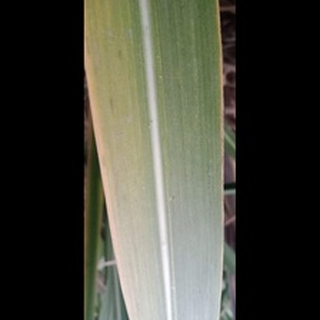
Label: sugarcane_yellow_leaf_disease